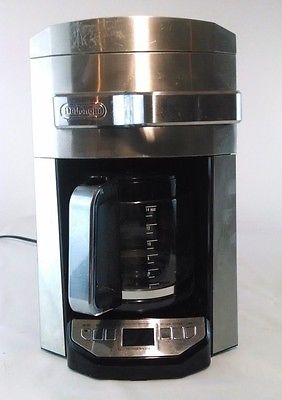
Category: coffee maker